Veronese bell ringing

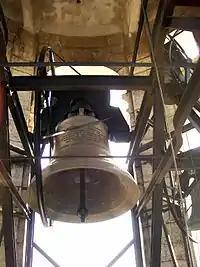
The great bell of the new ring in Verona Cathedral. Cast in 2003 it weighs 4566 kg and is the largest bell in the world hung for full circle ringing.

The bells are cast from 75% copper and 25% tin bell metal using traditional methods of a loam covered core and outer cope. Complex decoration of a religious nature is applied to the mould.